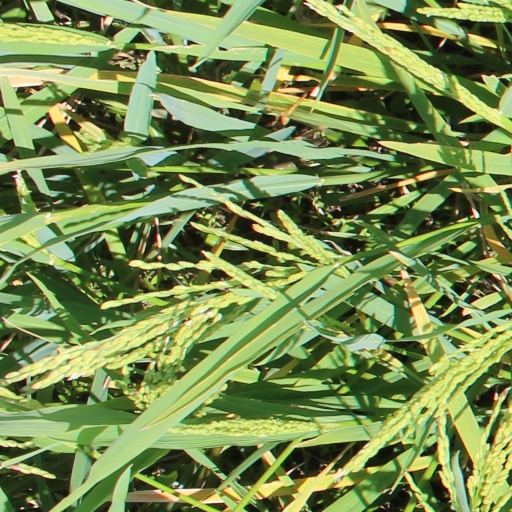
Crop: rice